Megaladapis

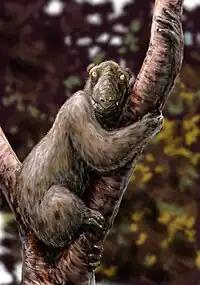
Restoration of "Megaladapis edwardsi"

The island's topography was always changing, and like other lemurs, "Megaladapis" was specialized within its own niche. The general expectations of tree climbers such as "Megaladapis" is that with an increase in size, the body's forelimbs will also increase proportionally.